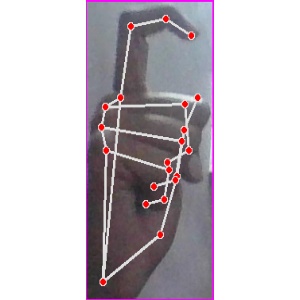
अक्षर: ट